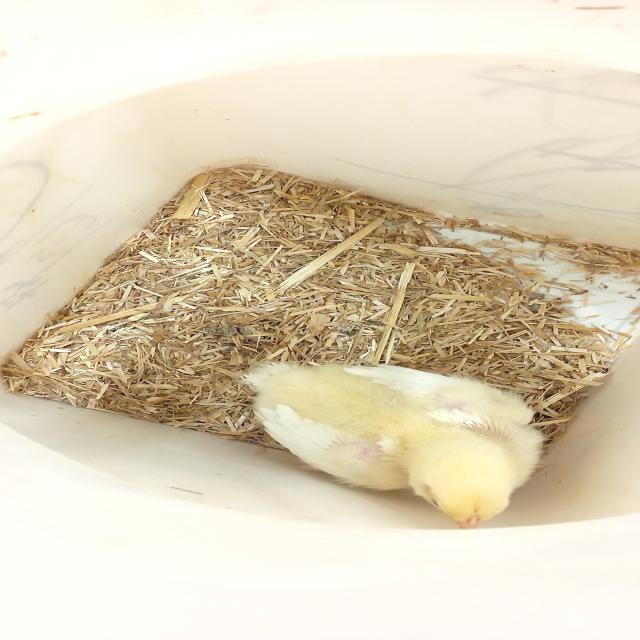
Weight: 227 g